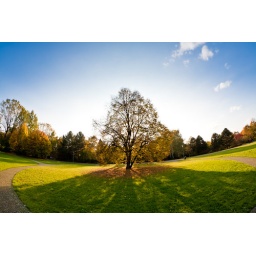
A tree in shadows with some sky, grass and leaves.